Inter-Island Steam Navigation Company

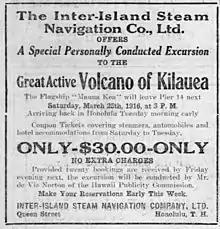
March 1916 advertisement

Shipbuilder Thomas R. Foster moved to Hawaii in 1857 and founded Inter-Island Steam Navigation in 1883 with partners W.B. Godfrey, G.N. Wilcox, A.S. Wilcox, and J.M. Sass. Inter-Island's early ships included the "SS James Makee", "SS Planter", "SS CR Bishop", "SS Iwalani", and the "SS Helene". Inter-Island's headquarters were at 902 Nuuanu Avenue in downtown Honolulu in the T.R. Foster building. James A. Kennedy was recruited from the Honolulu Iron Works to become President of Inter-Island in 1902. In 1905, Kennedy absorbed the Wilder Steamship Co. into Inter-Island, creating the largest fleet of steamers serving the Hawaiian Islands. In 1925, Inter-Island had four steamers: "SS Humuula", "SS Hawaii", "SS Waialeale", and "SS Haulalai"